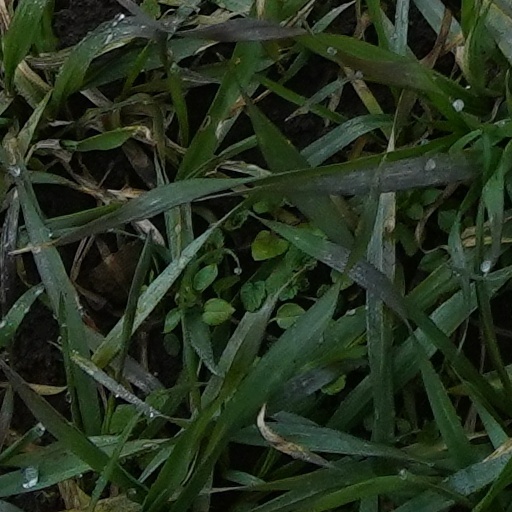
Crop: wheat